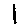
Label: 1